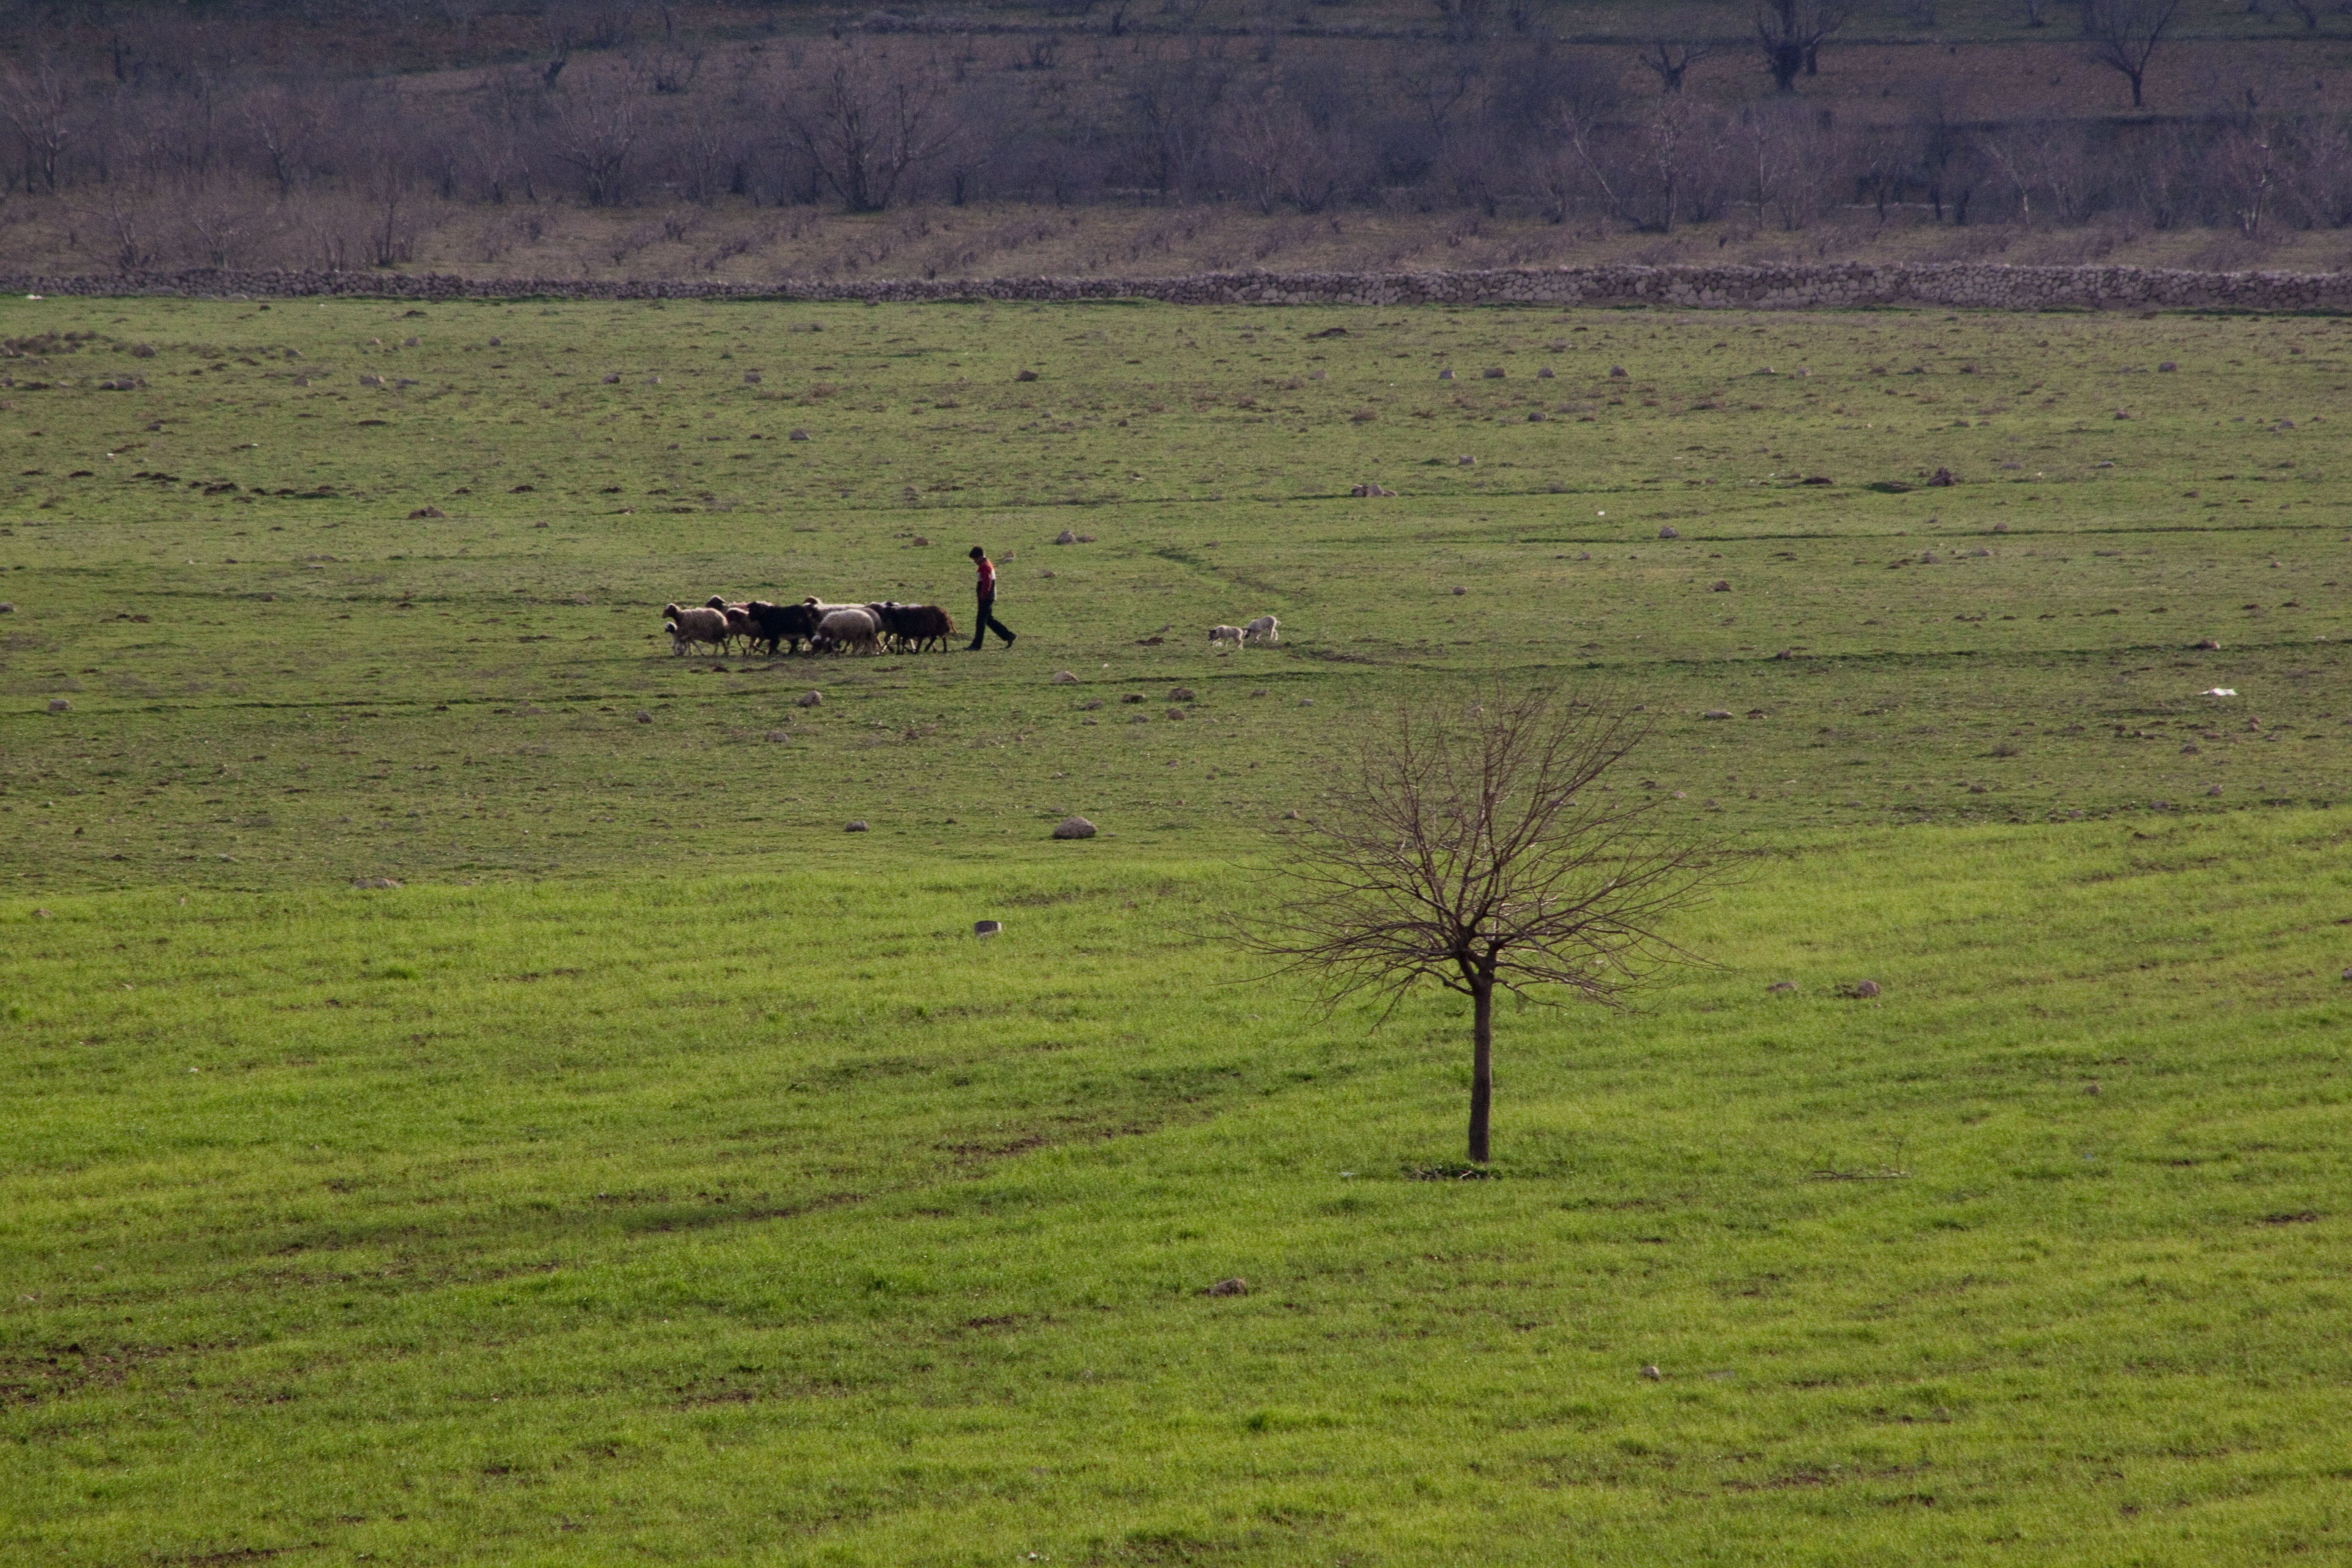
landscape, tree, nature, grass, marsh, wilderness, field, farm, meadow, prairie, hill, wildlife, goat, herd, pasture, grazing, ranch, sheep, agriculture, savanna, plain, grassland, wetland, plateau, habitat, safari, ecosystem, steppe, rural area, choudhury, natural environment, ecoregion